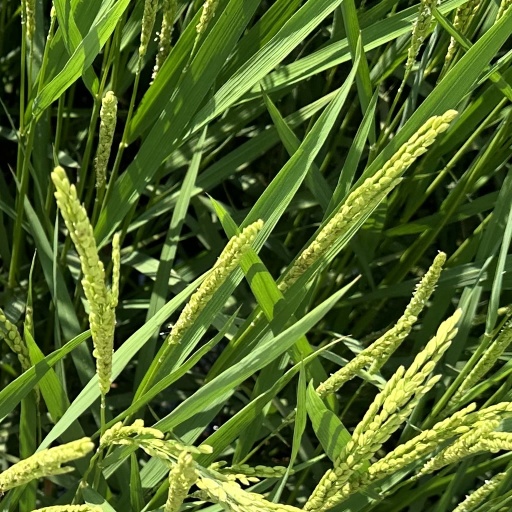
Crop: rice